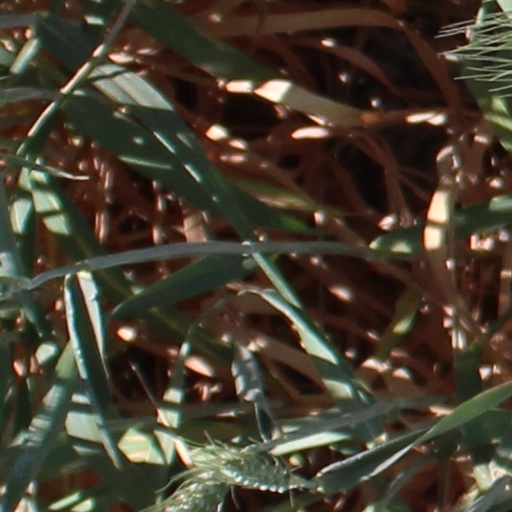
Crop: wheat